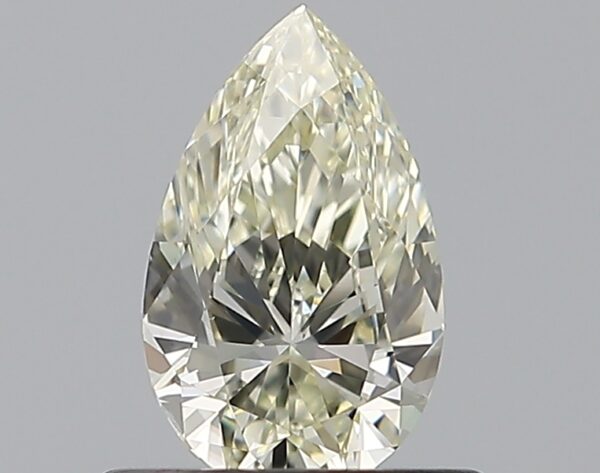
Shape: pear
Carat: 0.5
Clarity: VS2
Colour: M
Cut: EX
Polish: EX
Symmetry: EX
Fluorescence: M
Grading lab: GIA
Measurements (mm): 7.08 x 4.37 x 2.65